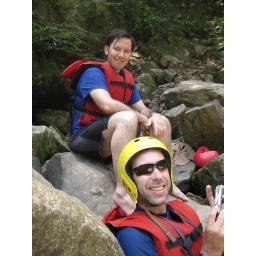
waiting for them to pull the boat across the uncrossable bit on the Class IV rapids in river outside Tena, Ecuador